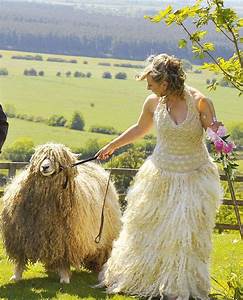
Label: pecora